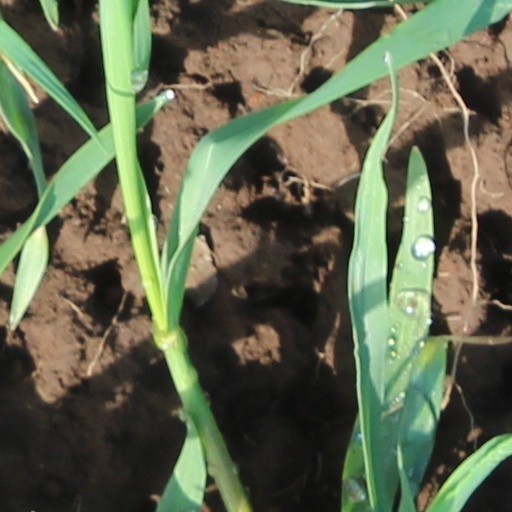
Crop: wheat